Odesa

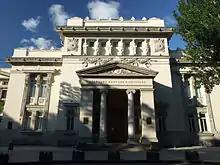
The Odesa National Scientific Library is a major research library and the centre for studies in southern Ukraine.

Odesa is the administrative centre of Odesa Raion and Odesa Oblast, and it is the only constituent of Odesa urban hromada, one of the hromadas of Ukraine.